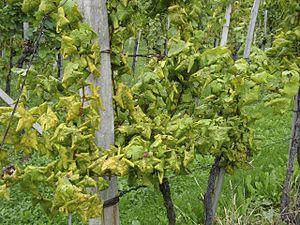
La flavescence dorée est une maladie de la vigne à l'origine de pertes de récolte importantes, aux conséquences parfois irrémédiables pour la pérennité du vignoble.